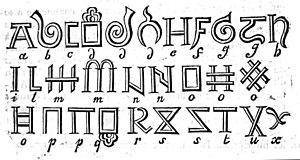
lettres utilisées dans le manuscript de la cathédrale de Wirtzbourg enfermant les épitre de Paul. Présenté dans ""nouveau traité de diplomatique""."
La textura est une écriture gothique utilisée du XIIIᵉ au XVᵉ siècle.